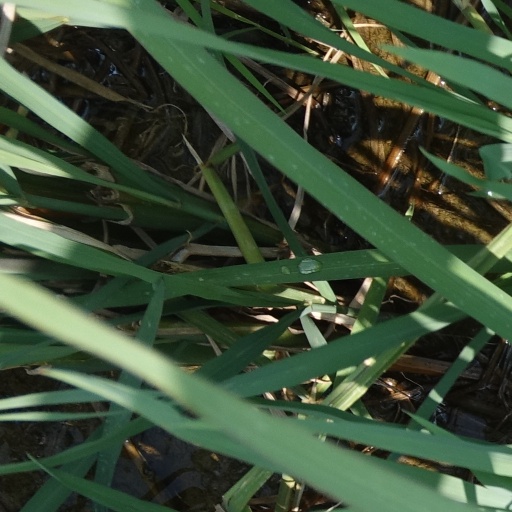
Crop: rice